Michael William Balfe

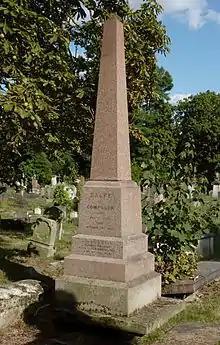
Balfe's funerary monument at Kensal Green Cemetery, London

In 1851, in anticipation of The Great Exhibition in London, Balfe composed an innovative cantata, "Inno Delle Nazioni", sung by nine female singers, each representing a country. He continued to compose new operas in English, including "The Armourer of Nantes" (1863), and wrote hundreds of songs, such as "When Other Hearts", "I Dreamt I Dwelt in Marble Halls" (from "The Bohemian Girl"), "Come Into the Garden, Maud", "Killarney", and "Excelsior" (a setting of the poem by Longfellow). His last opera, nearly completed when he died, was "The Knight of the Leopard" and achieved considerable success in Italian as "Il Talismano".